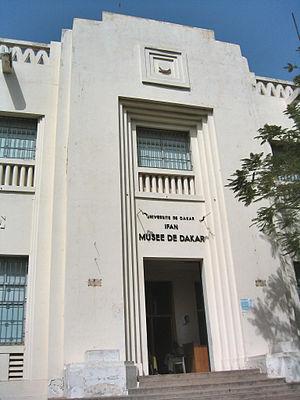
Musée d'art africain de Dakar composante de l'IFAN (Institut Fondamental d'Afrique Noire, Université Cheikh Anta Diop)
Le Sénégal, en forme longue la république du Sénégal, est un État d'Afrique de l'Ouest.
Cet article recense les monuments et sites historiques de la région de Dakar au Sénégal.
L'Institut fondamental d'Afrique noire est un institut de recherche basé à Dakar, qui a succédé en 1966 à l'Institut français d'Afrique noire, tout en conservant le même sigle.
La ville de Dakar est la capitale de la République du Sénégal et de la région de Dakar. Elle compte 1 056 009 habitants sur les 3 630 000 habitants que compte l'ensemble de la région de Dakar. C'est une des quatre communes historiques du Sénégal et l'ancienne capitale de l'Afrique-Occidentale française.